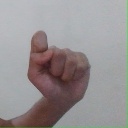
अक्षर: घ